Alistair Davis (businessman)

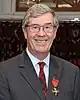
Davis in 2021

Alistair Grant Davis is a New Zealand business leader and sustainability advocate. He has served as the chancellor of Massey University since March 2024. He spent more than 40 years with Toyota New Zealand, including 12 years as chief executive officer, and was recognised in the 2021 New Year Honours, for services to the motor industry, business and sustainability.